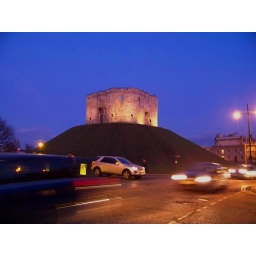
The castle keep dates from the thirteenth century the speeding cars look very impermanent in comparison.